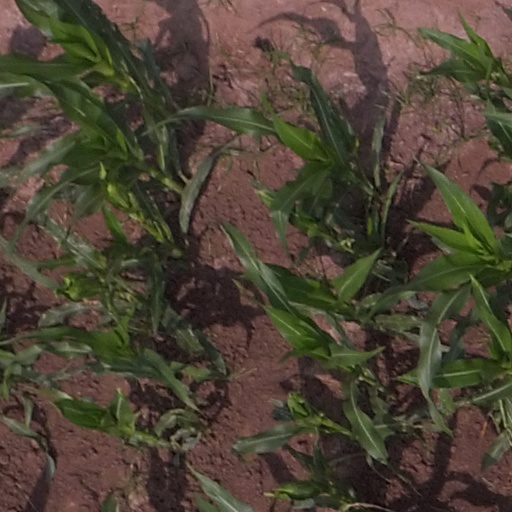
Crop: maize; corn